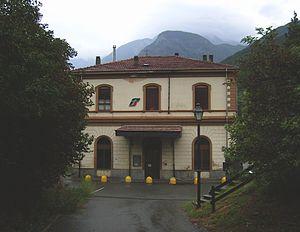
La Gare de Nus est une gare ferroviaire italienne de la ligne de Chivasso à Aoste, située sur le territoire de la commune de Nus, près de Fénis, dans la région autonome à statut spécial de la Vallée d'Aoste. Elle dessert notamment l'Observatoire astronomique de la Vallée d'Aoste, dans le vallon de Saint-Barthélemy.